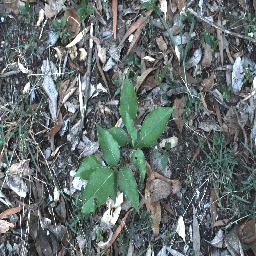
Label: negative